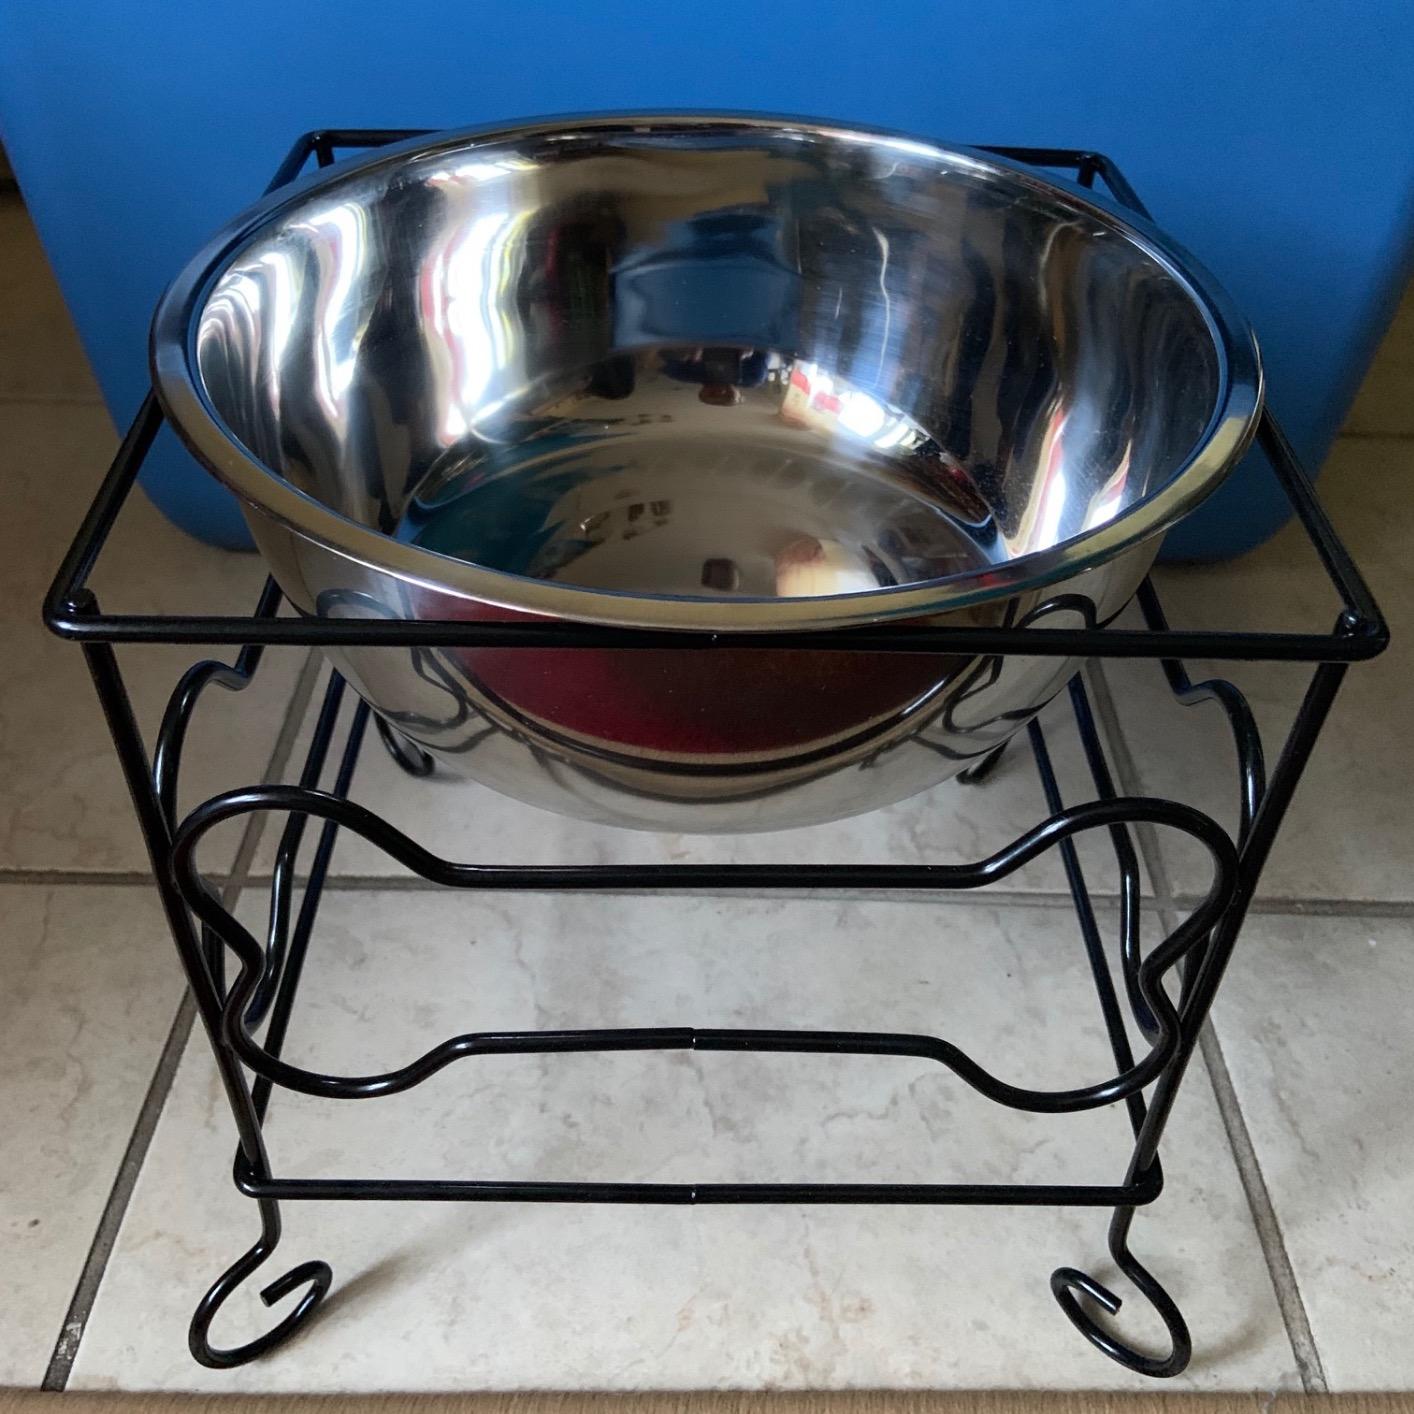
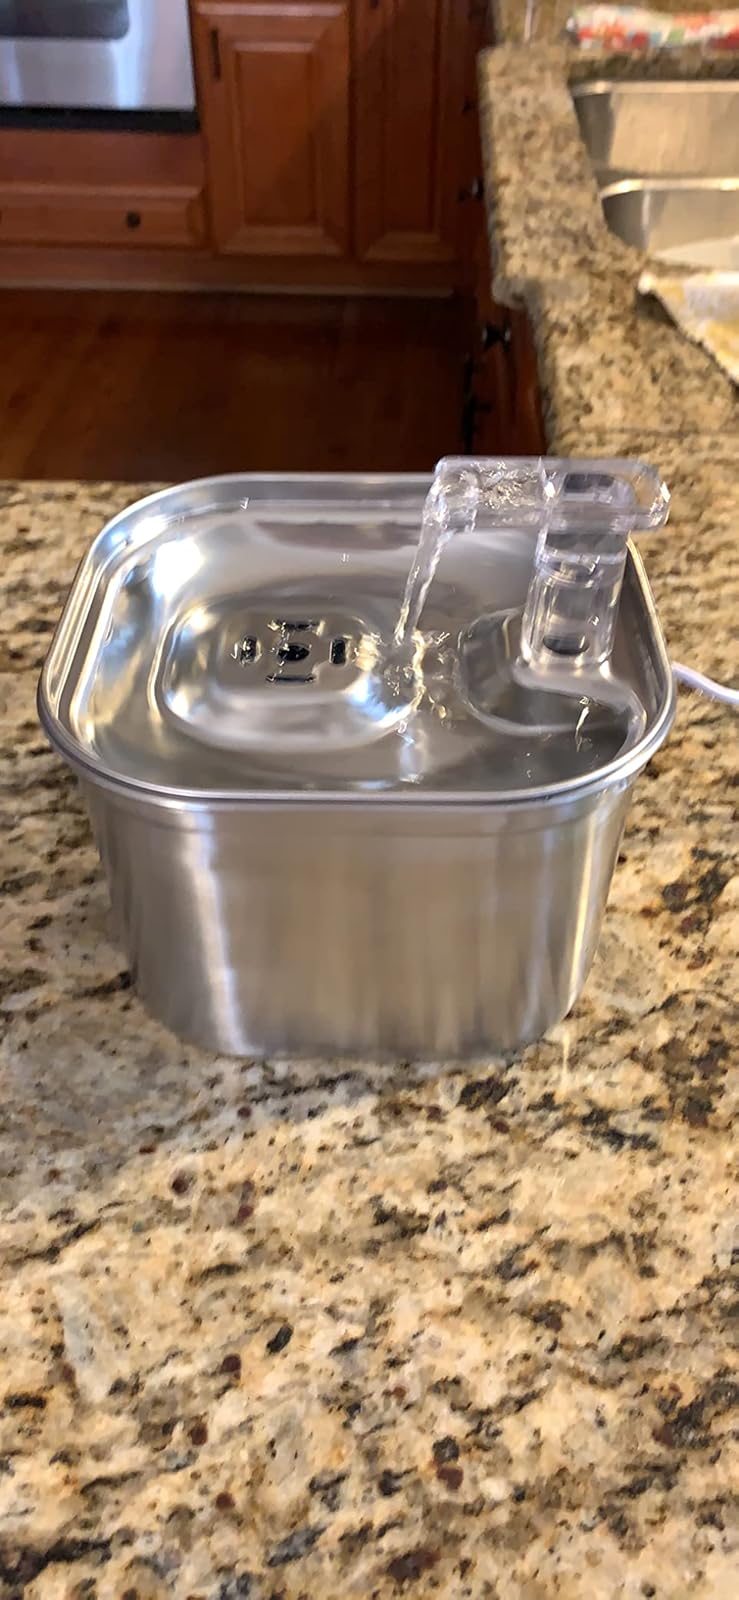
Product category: items_bowl
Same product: no